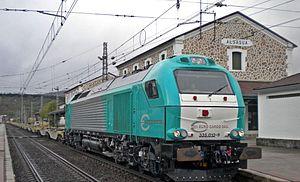
Le matériel roulant ferroviaire ayant une durée de vie moyenne de trente à quarante ans, le parc actuel de la SNCF a une très grande variété, qui tend néanmoins à diminuer, par un effort global de standardisation.
L'Euro 4000 est une locomotive de grande puissance, produite par la société Vossloh, puis Stadler.